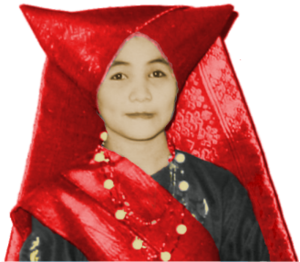
Minangkabau-folket
En Minangkabau kvinde i traditionel dragt. Der er omkring 300 forskellige indfødte etniske grupper i Indonesien.
Minangkabau er en af Indonesiens etniske grupper fra det vestlige Sumatra. Der er anslået fire millioner minangkabau i Indonesien, og andre steder omkring tre millioner mere.